Pete Kitchen Ranch

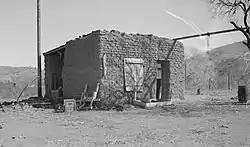
Historic American Buildings Survey image of the Kitchen Ranch

The Pete Kitchen Ranch was established on Potrero Creek near Nogales, Arizona Territory, about 1862, reputedly the first permanent American ranch in Arizona. The site, which had good access to water, had been inhabited in prehistory and had been visited by Juan Bautista de Anza in October 1774, who called it Las Lagunas, a name also used by Kitchen. By the 1870s, the ranch was producing substantial crops and livestock that yielded an income of $10,000 a year. "Pete Kitchen hams" were a major portion of the business. In 1883, Kitchen sold the ranch for a substantial amount of money after the arrival of the railroad cut into his market. He continued to maintain mining and cattle interests and retired to Tucson, losing his money to gambling and loans to friends. Kitchen died on August 5, 1895, at age 77.